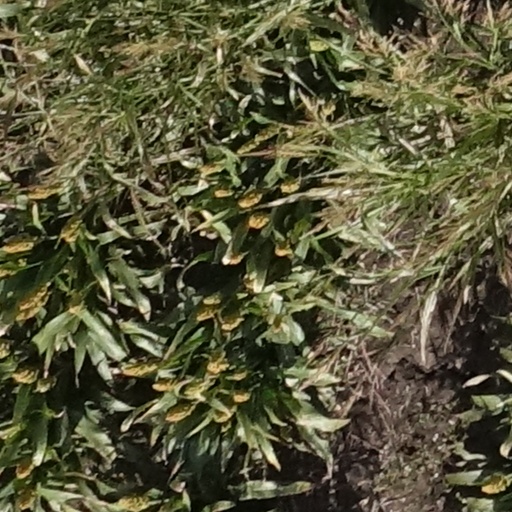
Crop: sorghum